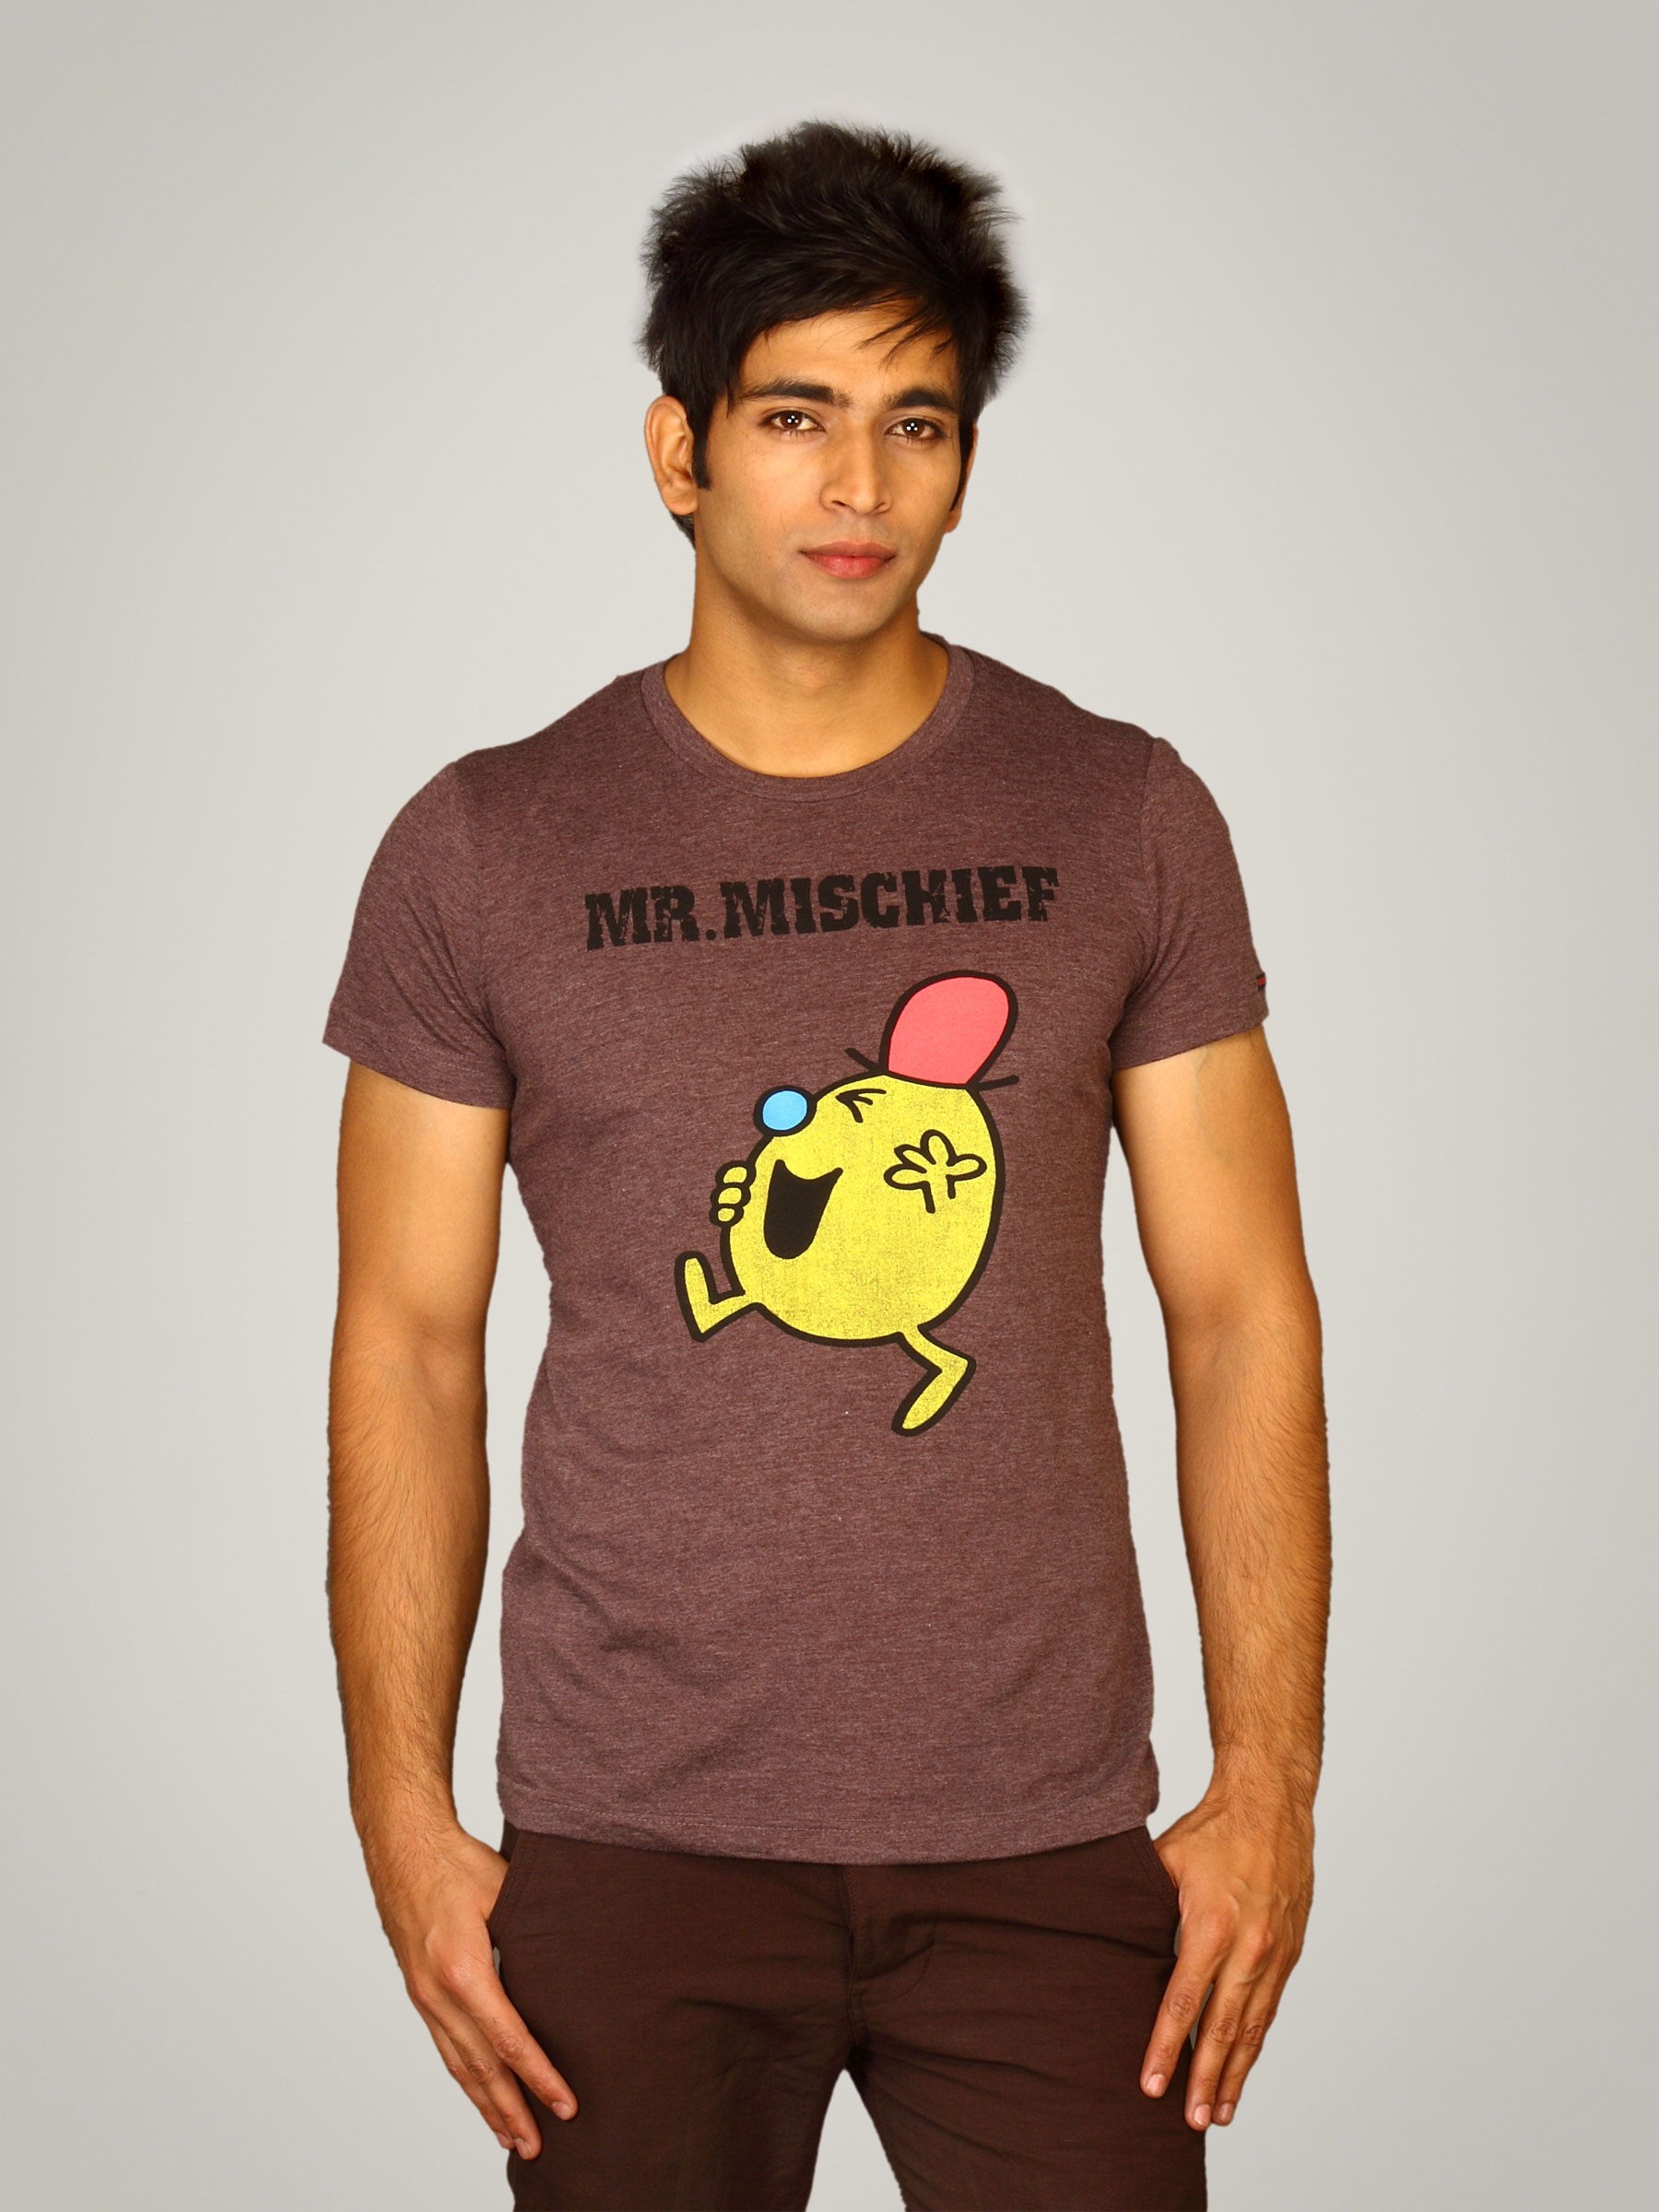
Mr.Men Men's Mr.Mischief Wine T-shirt
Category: Apparel / Topwear / Tshirts
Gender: Men
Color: Purple
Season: Summer 2011
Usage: Casual